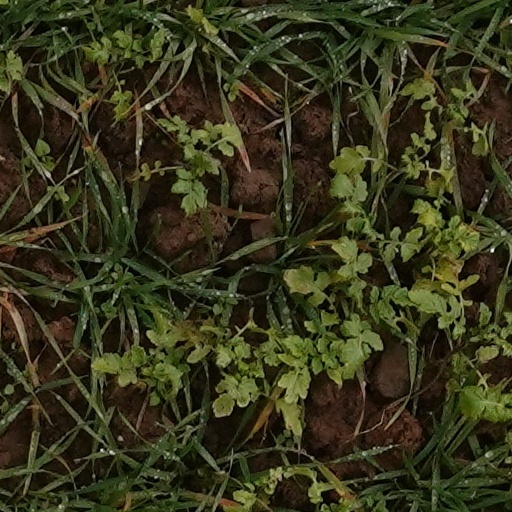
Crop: wheat